Juan Carlos Loaiza

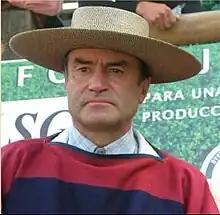
Juan Loaiza

Juan Carlos Loaiza MacLeod is a Chilean rodeo horse rider. He won the Chilean National Rodeo Championship in 1987, 1988, 1994, 2000, 2001, 2002 and 2007, equalling the record of seven championship wins set by Ramón Cardemil. In 2009 he was named among the best Chilean riders of the 21st century by the Chilean Rodeo Foundation.